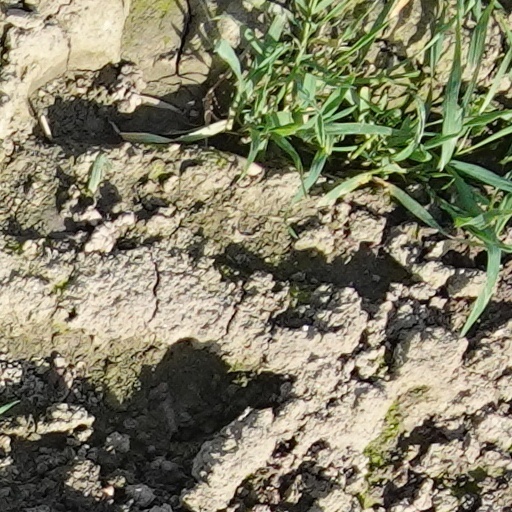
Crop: wheat